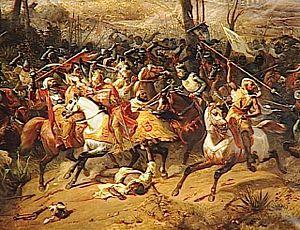
Les salles des Croisades du château de Versailles créées par Louis-Philippe en 1843 comportent les armoiries et noms des principaux chefs croisés.
L’ordre du Temple est un ordre religieux et militaire issu de la chevalerie chrétienne du Moyen Âge, dont les membres sont appelés les Templiers.
La troisième croisade, qui débuta en 1189 et s'acheva en 1192, est une série d’expéditions menées par Frédéric Barberousse, empereur germanique, Philippe Auguste, roi de France, et Richard Cœur de Lion, roi d'Angleterre, dans le but de reprendre Jérusalem et la Terre sainte à Saladin.